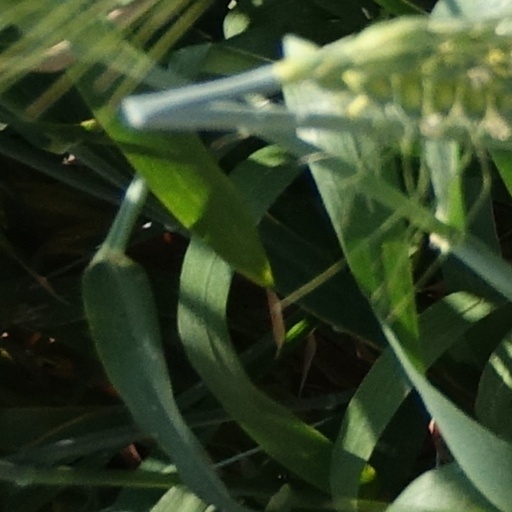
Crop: wheat